Sky position (RA, Dec in degrees): 128.518, 27.67
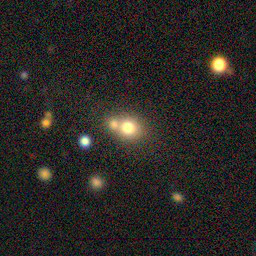
Galaxy morphology: Merging Galaxies